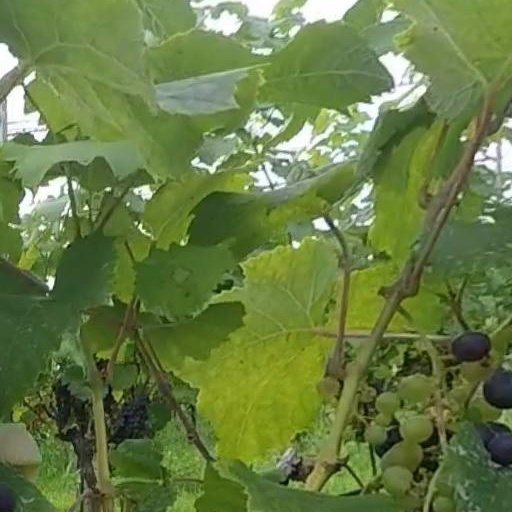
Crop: grape